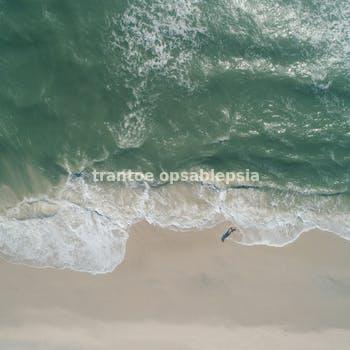
Label: Watermark